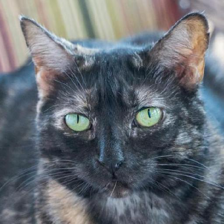
Label: animals